Sacaba massacre

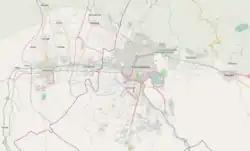
Map showing the location of the Cochabamba region. Sacaba is to the east of Cochabamba city.

On 15 November, protesters began to march for the day, approaching the Huayllani bridge. According to the preliminary OAS investigation, the group was initially met with verbal instructions that the Defensoría del Pueblo (Bolivian Human Rights Ombudsman's Office) was on its way to intervene. According to the IHRC report, between 3 and 3:30pm, protesters asked the police if they could cross the bridge. The police commander, Colonel Jaime Zurita said, that they should wait 30 minutes and remove their gas masks, set their wiphalas (Indigenous flags) down, and send women to the front. Protesters began to march after 20–30 minutes after complying with the demands to lay their things down. About 30 minutes to an hour later, without warning, police began shooting tear gas at the protesters. Many protesters began running from the gas, mothers with babies on the backs were choking, suffocating, and crying for help.